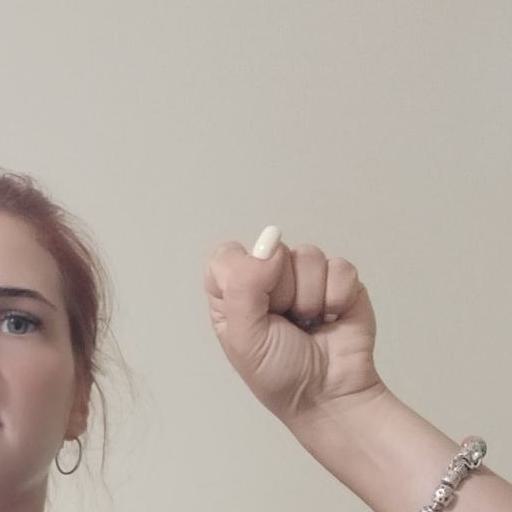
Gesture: fist